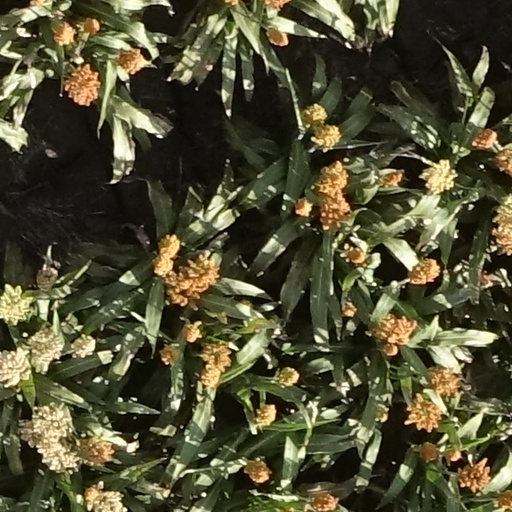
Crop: sorghum